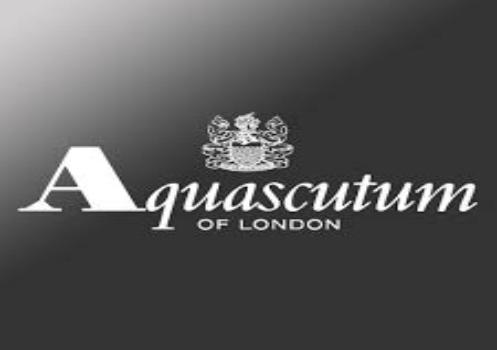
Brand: Aquascutum
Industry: Clothes